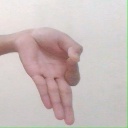
अक्षर: ज्ञ